Newton (Blake)

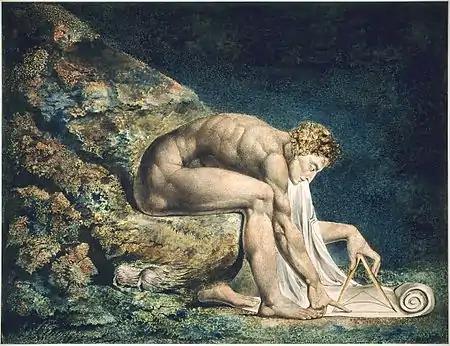
"Newton" (1795–1805) 460 x 600 mm. Collection Tate Britain

Newton is a monotype by the English poet, painter and printmaker William Blake first completed in 1795, but reworked and reprinted in 1805. It is one of the 12 "Large Colour Prints" or "Large Colour Printed Drawings" created between 1795 and 1805, which also include his series of images on the biblical ruler "Nebuchadnezzar".